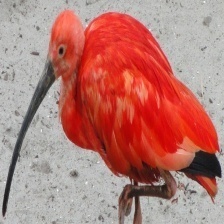
Species: SCARLET IBIS
Scientific name: EUDOCIMUS RUBER